Petro Mohyla

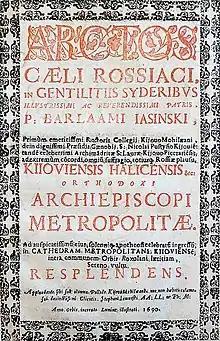
"Arctos of the Ruthenian heaven..." (mentioning of Collegia of Kijouo Mohilaeni)

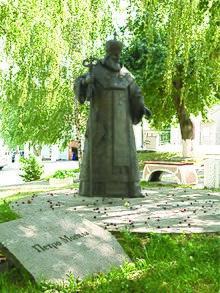

For over 20 years, Mohyla played a leading role in book printing in Ukraine. He was one of the first to print in the Ukrainian language. Mohyla and his followers at the Lavra and the Mohyla collegium made the first steps in formulating the fundamentals of the modern Russian and Ukrainian languages. The proliferation of the Ukrainian language in print was part of a wider effort of Ukraine's struggle for sovereignty and cultural self-preservation. Mohyla wanted to preserve the Ukrainian nation's identity that had been experiencing enormous pressure from the Polish and Lithuanian regimes. He initiated the publication of sermons for the laity in Ukrainian, Biblical texts in Church Slavonic, and scientific books in Ukrainian, Polish, Greek, and Latin. Mohyla wrote several books which were distributed in Ukraine, Belarus, Poland, Muscovy, Romania, and Georgia. One of his most important publications was the first Orthodox Catholic "Catechesis" worldwide (1640), written by him on the request of all Orthodox Catholic churches. After it was approved by several Ecumenical Patriarchs of Constantinople it became the foundational document for the Church doctrine in the orthodox world. During the 17th and 18th centuries, this book had 25 editions. His other notable works included "Trebnyk" or Euchologion (1646). It resembled an encyclopedia in which all Ukrainian church rites and services were systematized. In this, he did much to preserve the purity of Orthodox ritual.